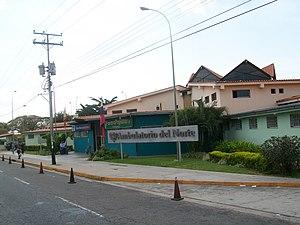
"Selon une première définition officielle par la Déclaration d'Alma-Ata conjointement produite en 1978 par l'Organisation mondiale de la santé et le F UNICEF, les soins de santé primaires sont une stratégie sanitaire fortement basée sur la prévention et mise en œuvre via la participation communautaire des populations, pour améliorer et mobiliser au mieux les personnes et moyens locaux disponibles, mais aussi pour favoriser la diffusion de connaissances et de comportements et attitudes de ""prévention"" au sein de la communauté, voire des communautés voisines, par essaimage.